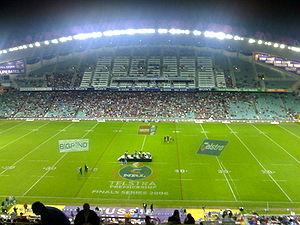
La 13ᵉ édition de la Coupe du monde de rugby à XIII, s'est déroulée du 25 octobre au 22 novembre 2008 en Australie. Il s'agit de la plus importante des compétitions internationales de rugby à XIII mettant aux prises des sélections nationales, organisée par la Rugby League International Federation. C'est la quatrième fois que l'Australie organise ce tournoi.
La Coupe du monde de rugby à XIII 2017 est la 15ᵉ édition de la Coupe du monde de rugby à XIII, compétition organisée par la fédération internationale de rugby à XIII et qui réunit les meilleures sélections masculines. Elle se déroule du 27 octobre 2017 au 2 décembre 2017 en Australie, en Nouvelle-Zélande et en Papouasie Nouvelle-Guinée.
La Coupe du monde de rugby à XV 2003 se déroule du 10 octobre au 22 novembre 2003 en Australie. Il s’agit de la deuxième phase finale de Coupe du monde se disputant en Océanie.